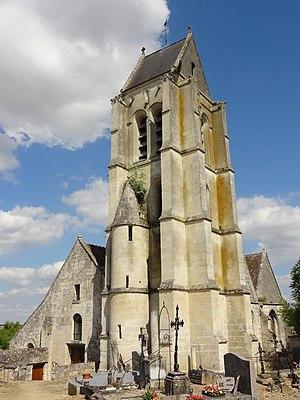
L'église Saint-Laurent de Bémont est une église catholique paroissiale située à Russy-Bémont, dans le département de l'Oise, en France. Elle est dominée par un puissant clocher en bâtière de la seconde moitié du XVIᵉ siècle, qui s'élève au-dessus de la première travée du bas-côté sud, et culmine à 25 cm de hauteur. Les petites dimensions de l'édifice le font apparaître bien plus grand qu'il n'est en réalité. Si les élévations extérieures de l'église ne montrent aucun intérêt particulier, l'intérieur révèle une construction de qualité entièrement voûtée d'ogives, qui réunit une nef de deux travées de la première période gothique à des bas-côtés et un chœur bâtis sous quatre campagnes distinctes au cours de la première moitié du XVIᵉ siècle. Si la nef se démarque par son parti original, avec deux grandes arcades et deux travées de bas-côté au nord pour une travée de nef avec une voûte quadripartite ordinaire, les autres parties illustrent la transition successive du style gothique flamboyant vers la Renaissance. Remarquable aussi pour sa complexité, l'église Saint-Laurent a été inscrite aux monuments historiques par arrêté du 12 avril 1927.